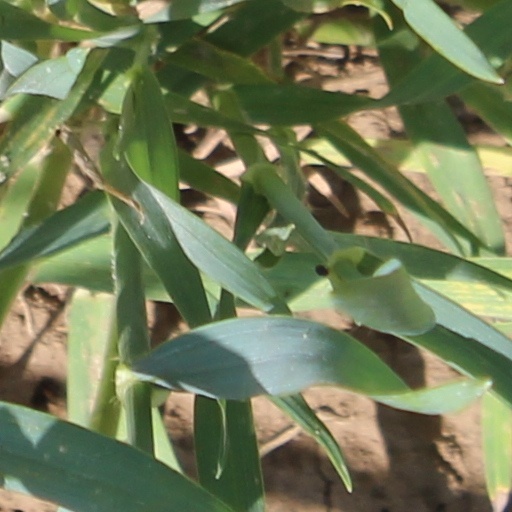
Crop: wheat